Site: brandenburg
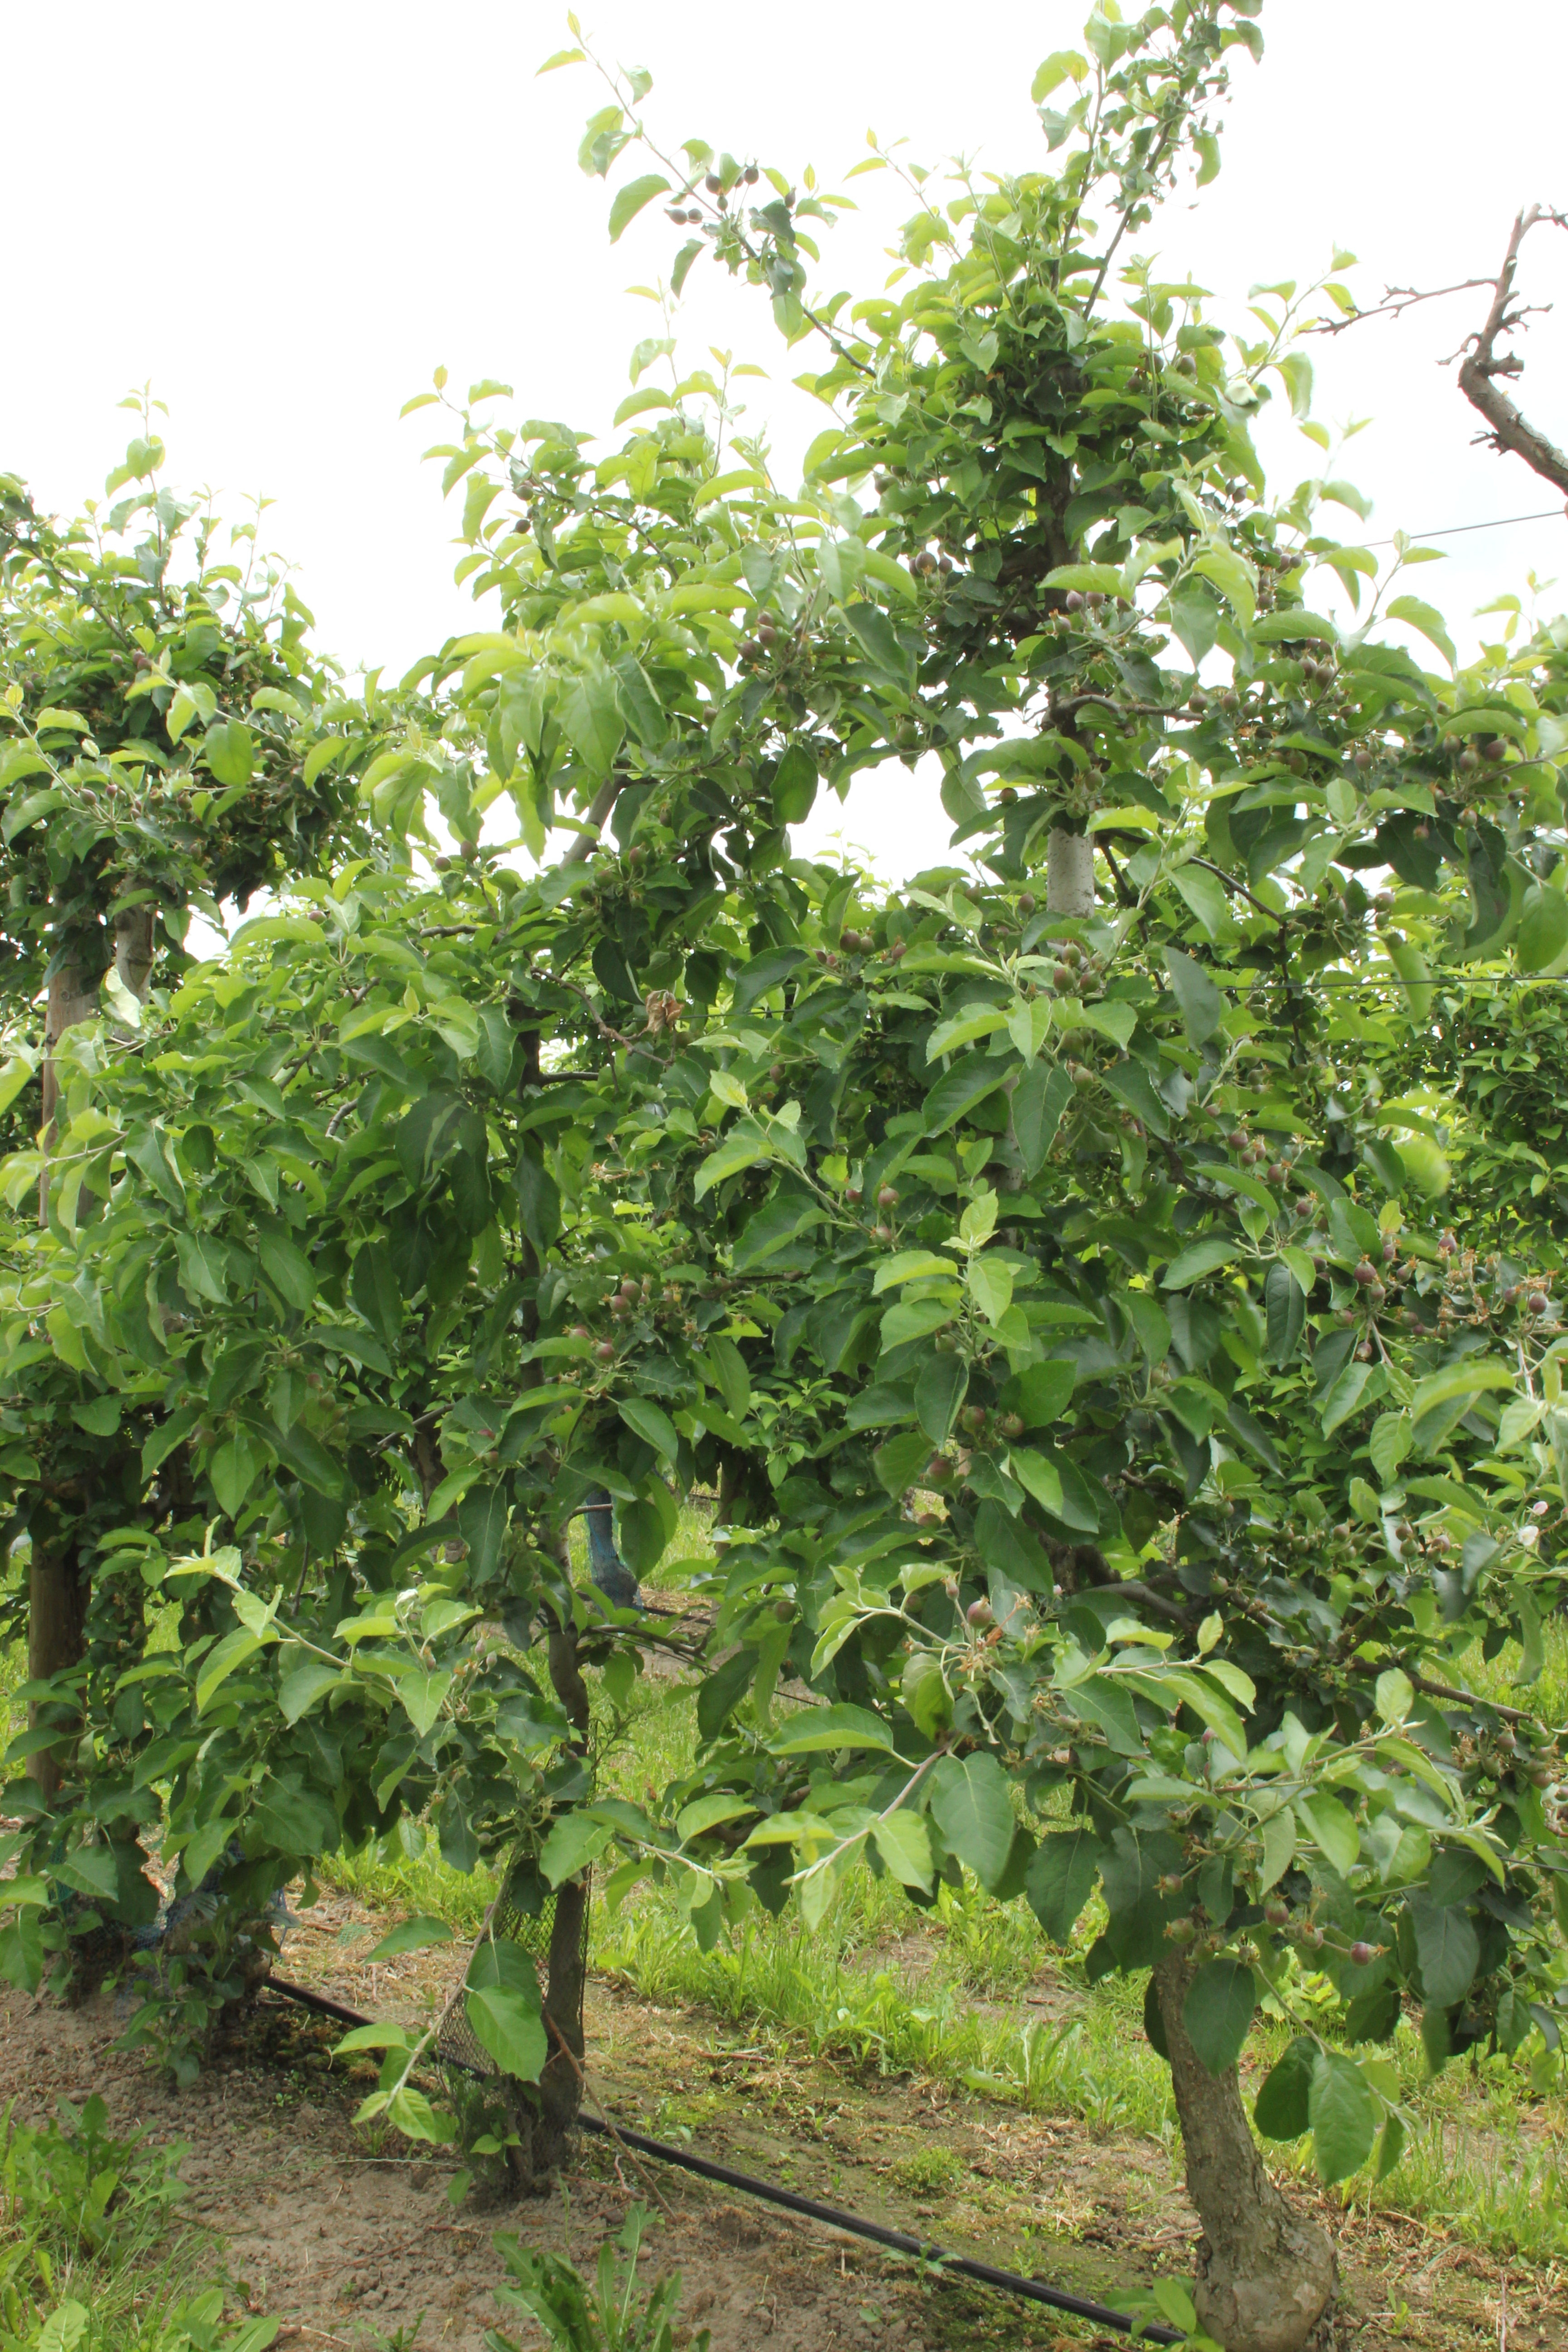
Growth stage (BBCH 72): Development of fruit